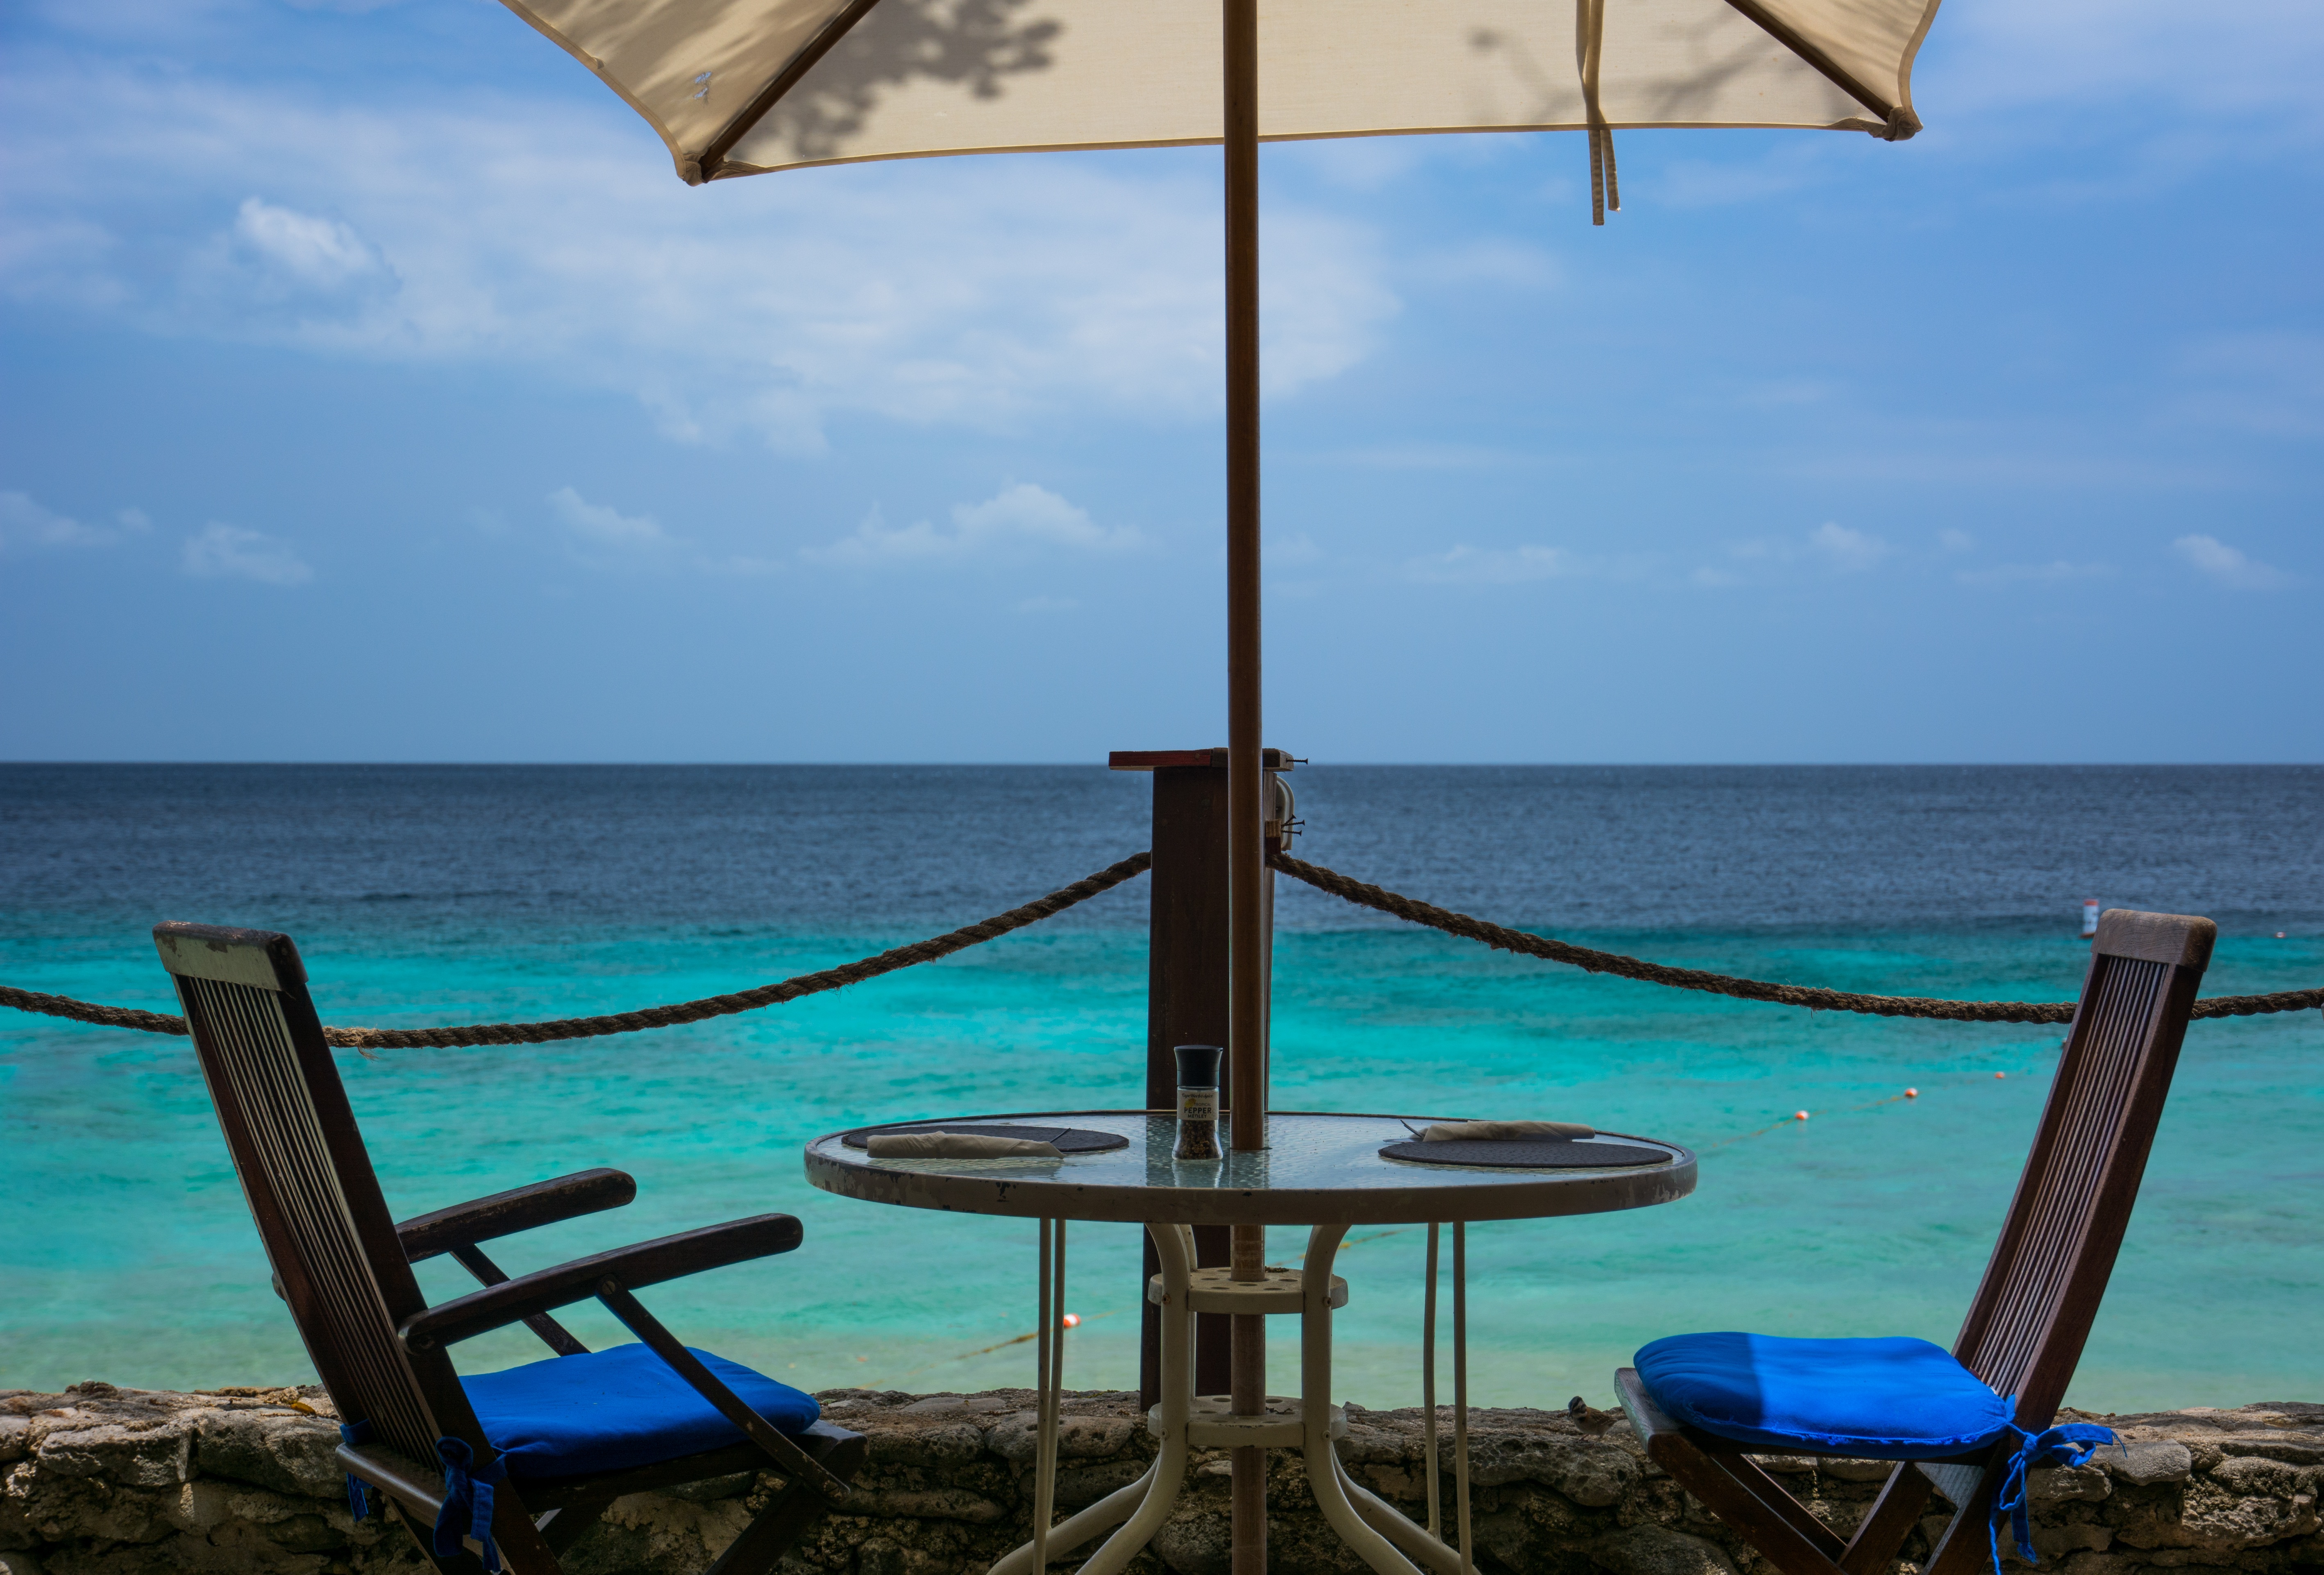
table, beach, sea, coast, water, nature, sand, ocean, sky, shore, wind, restaurant, summer, vacation, travel, relax, paradise, swimming pool, tropical, umbrella, seascape, holiday, lagoon, patio, bay, island, blue, lifestyle, leisure, body of water, chairs, relaxation, resort, caribbean, sunshade, beach resort